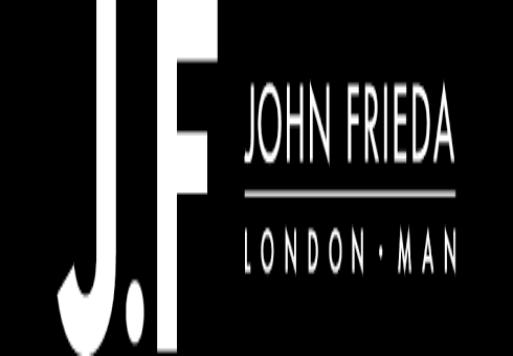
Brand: John Frieda
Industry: Necessities